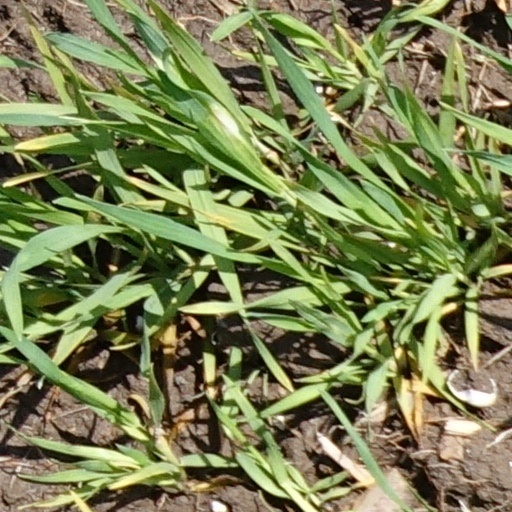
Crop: wheat